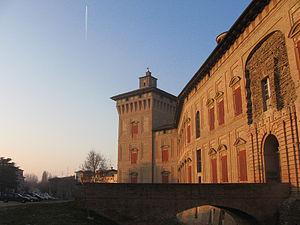
Scandiano est une commune italienne de la province de Reggio d'Émilie dans la région Émilie-Romagne en Italie.
Nicolò dell'Abbate ou Niccolò dell'Abbate ou Niccolo dell'Abate est un peintre italien de la Renaissance tardive.